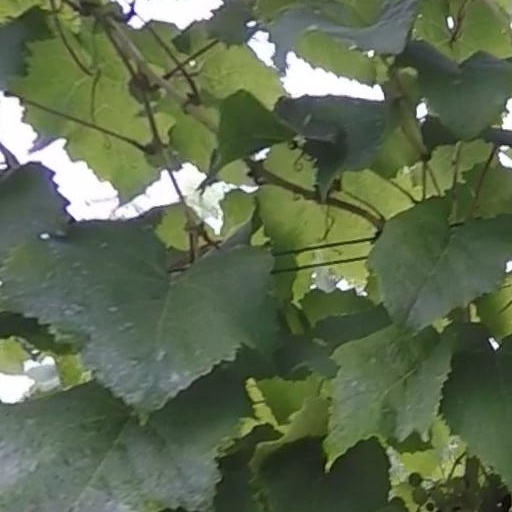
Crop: grape